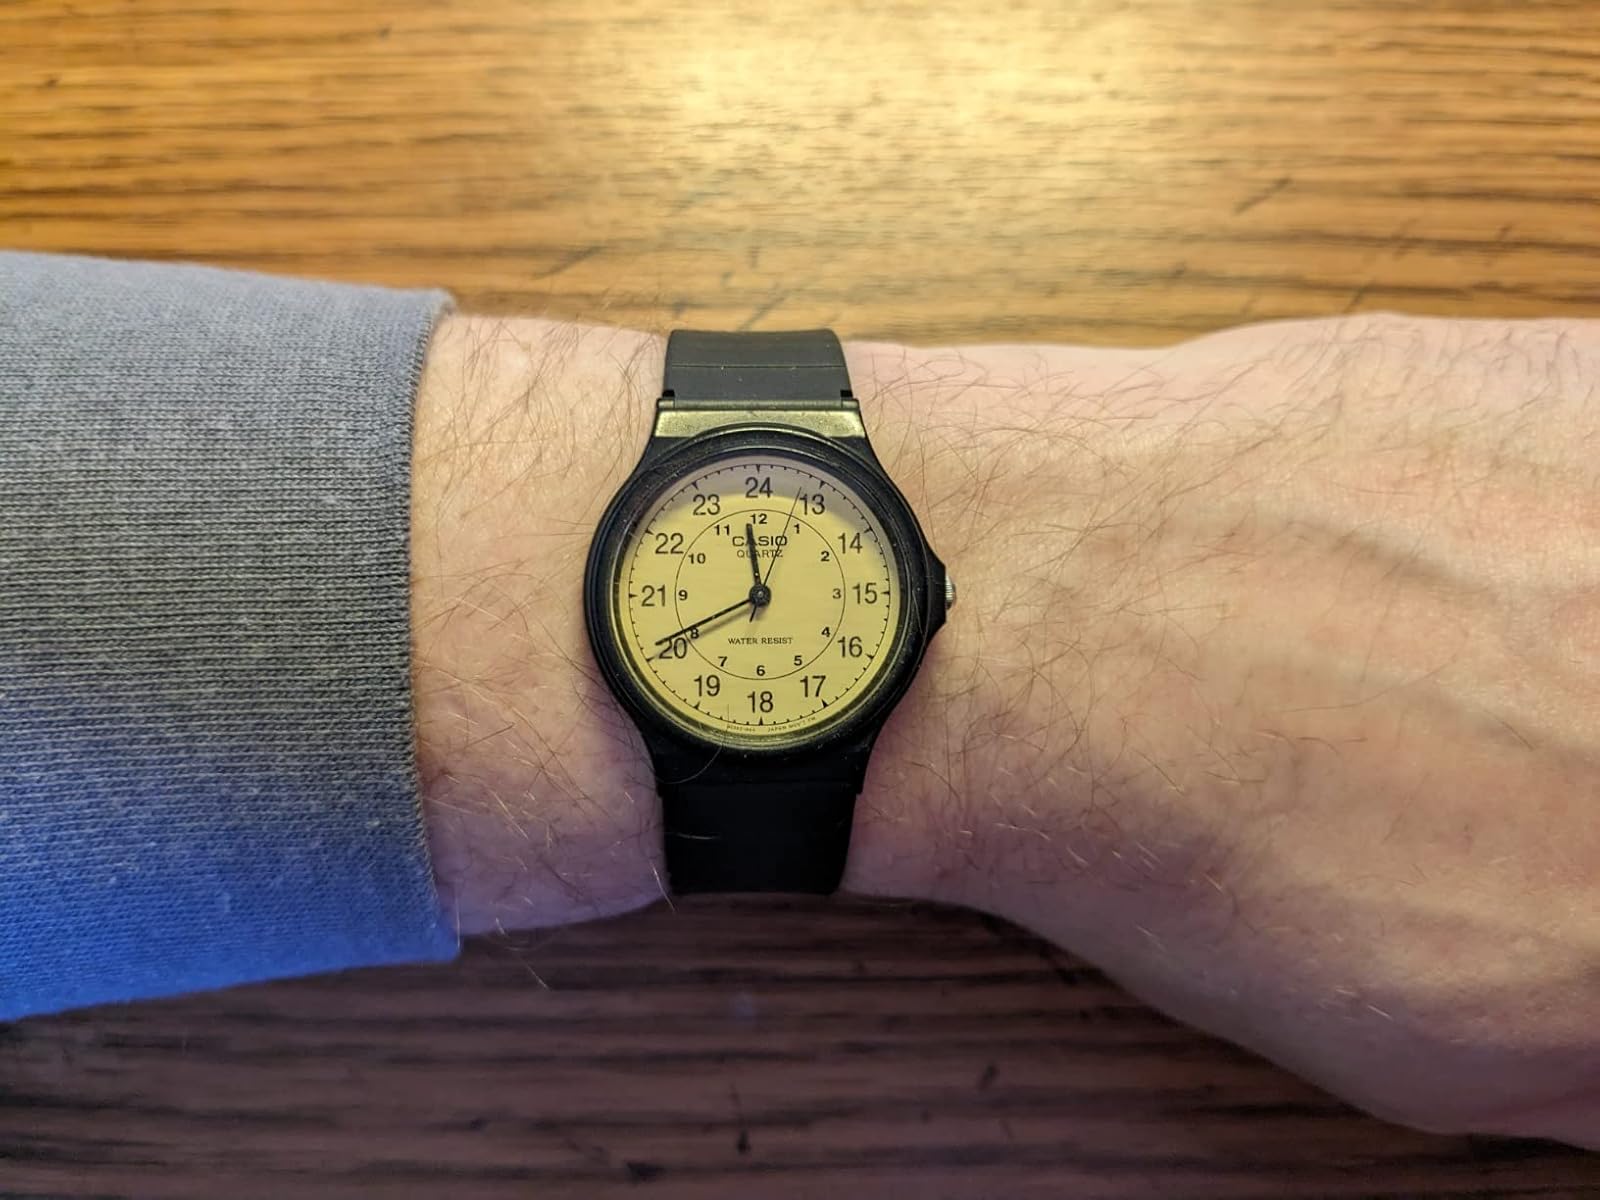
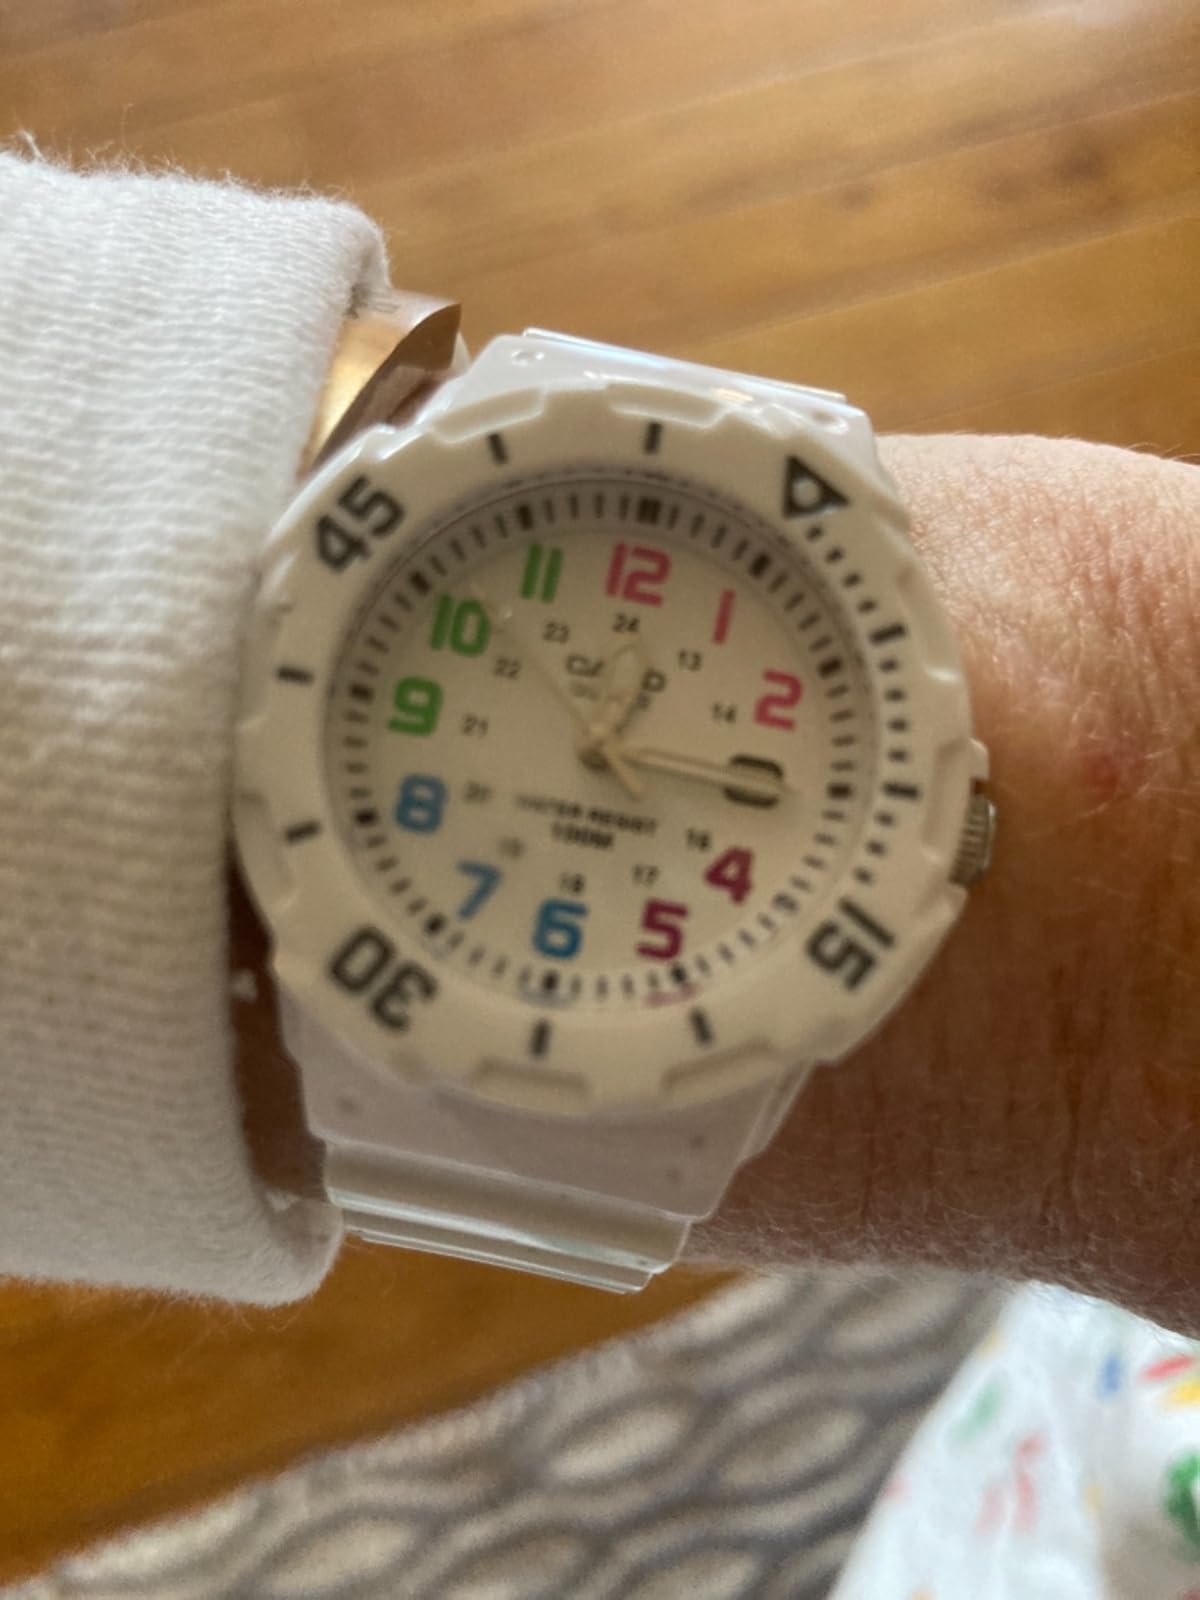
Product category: accessories_watch
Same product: no